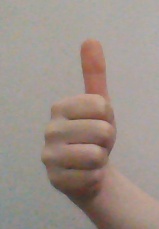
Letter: aleff